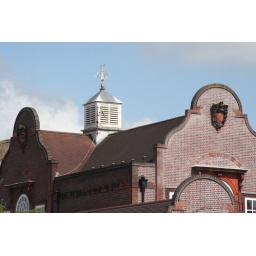
The blue sky did come back over the Southville Primary School later on Sunday. Southville, Bristol.